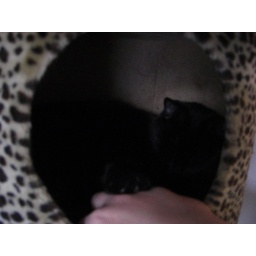
Long string Freya attacking and glaring at my hand in cat tree